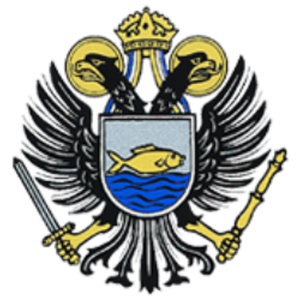
Aschbach-Markt est une commune autrichienne du district d'Amstetten en Basse-Autriche.